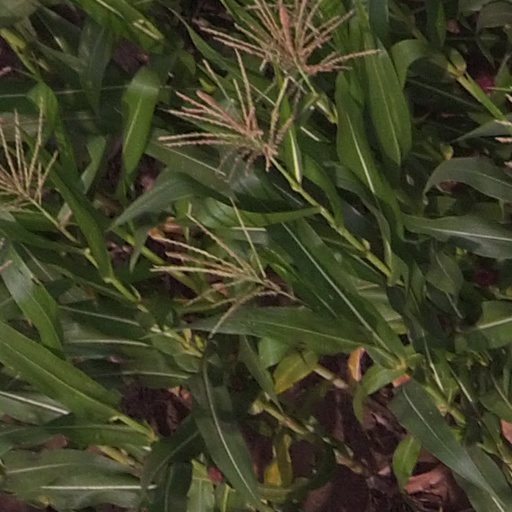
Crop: maize; corn